Maxwell Lord

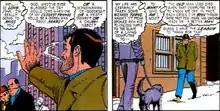
Lord reflects on his time with the League in "Justice League America" #60 (March 1992). Art by Kevin Maguire and J. M. DeMatteis.

Lord is later diagnosed with a brain tumor and dies. Kilg%re downloads Lord's consciousness into a duplicate of Lord Havok that he alters to resemble Lord's human body.